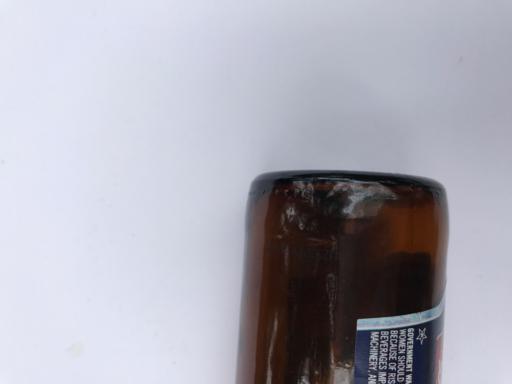
Label: glass